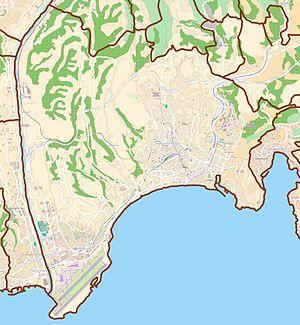
Carte de Nice, France This map was created from OpenStreetMap project data, collected by the community. This map may be incomplete, and may contain errors. Don't rely solely on it for navigation.
La gare de Nice-CP est une gare ferroviaire française de la ligne de Nice à Digne, située à proximité de l'ancienne gare du Sud au centre-ville de Nice dans le département des Alpes-Maritimes en région Provence-Alpes-Côte d'Azur.
L'hippodrome du Var était un ancien hippodrome de la ville de Nice, en France. Exploité entre les années 1869 et 1943, il fut alors détruit au profit de l'aéroport de Nice. La fusion des sociétés ont ensuite donné lieu à la création de l'hippodrome de la Côte d'Azur à Cagnes-sur-Mer.
Le musée des arts asiatiques est un musée situé au parc Phœnix, à Nice, qui abrite des collections d'arts asiatiques. Il a été inauguré en 1998. Ses pièces proviennent dans leur majorité de legs à la ville de Nice.
L’église Saint-Jean-l'Évangéliste est une église catholique située à Nice.
Le musée international d'art naïf Anatole Jakovsky est un musée situé à Nice qui présente des œuvres de l'art naïf du XVIIᵉ au XXᵉ siècle. Il a été inauguré le 5 mars 1982.